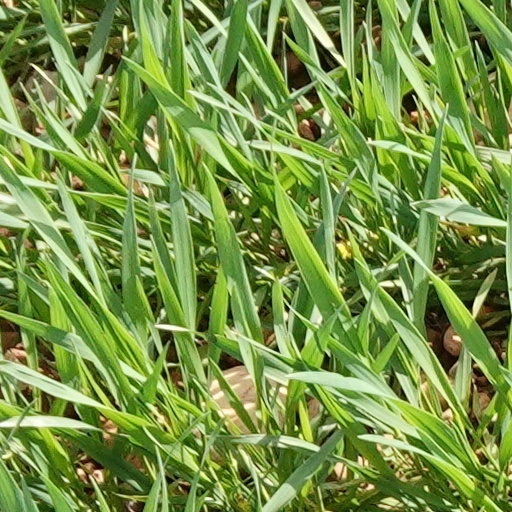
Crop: wheat